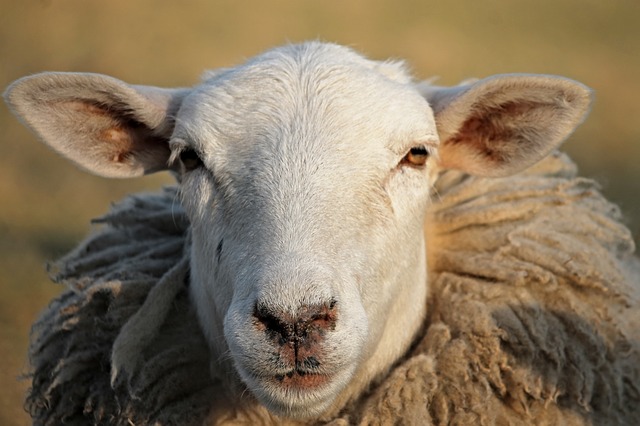
Label: sheep